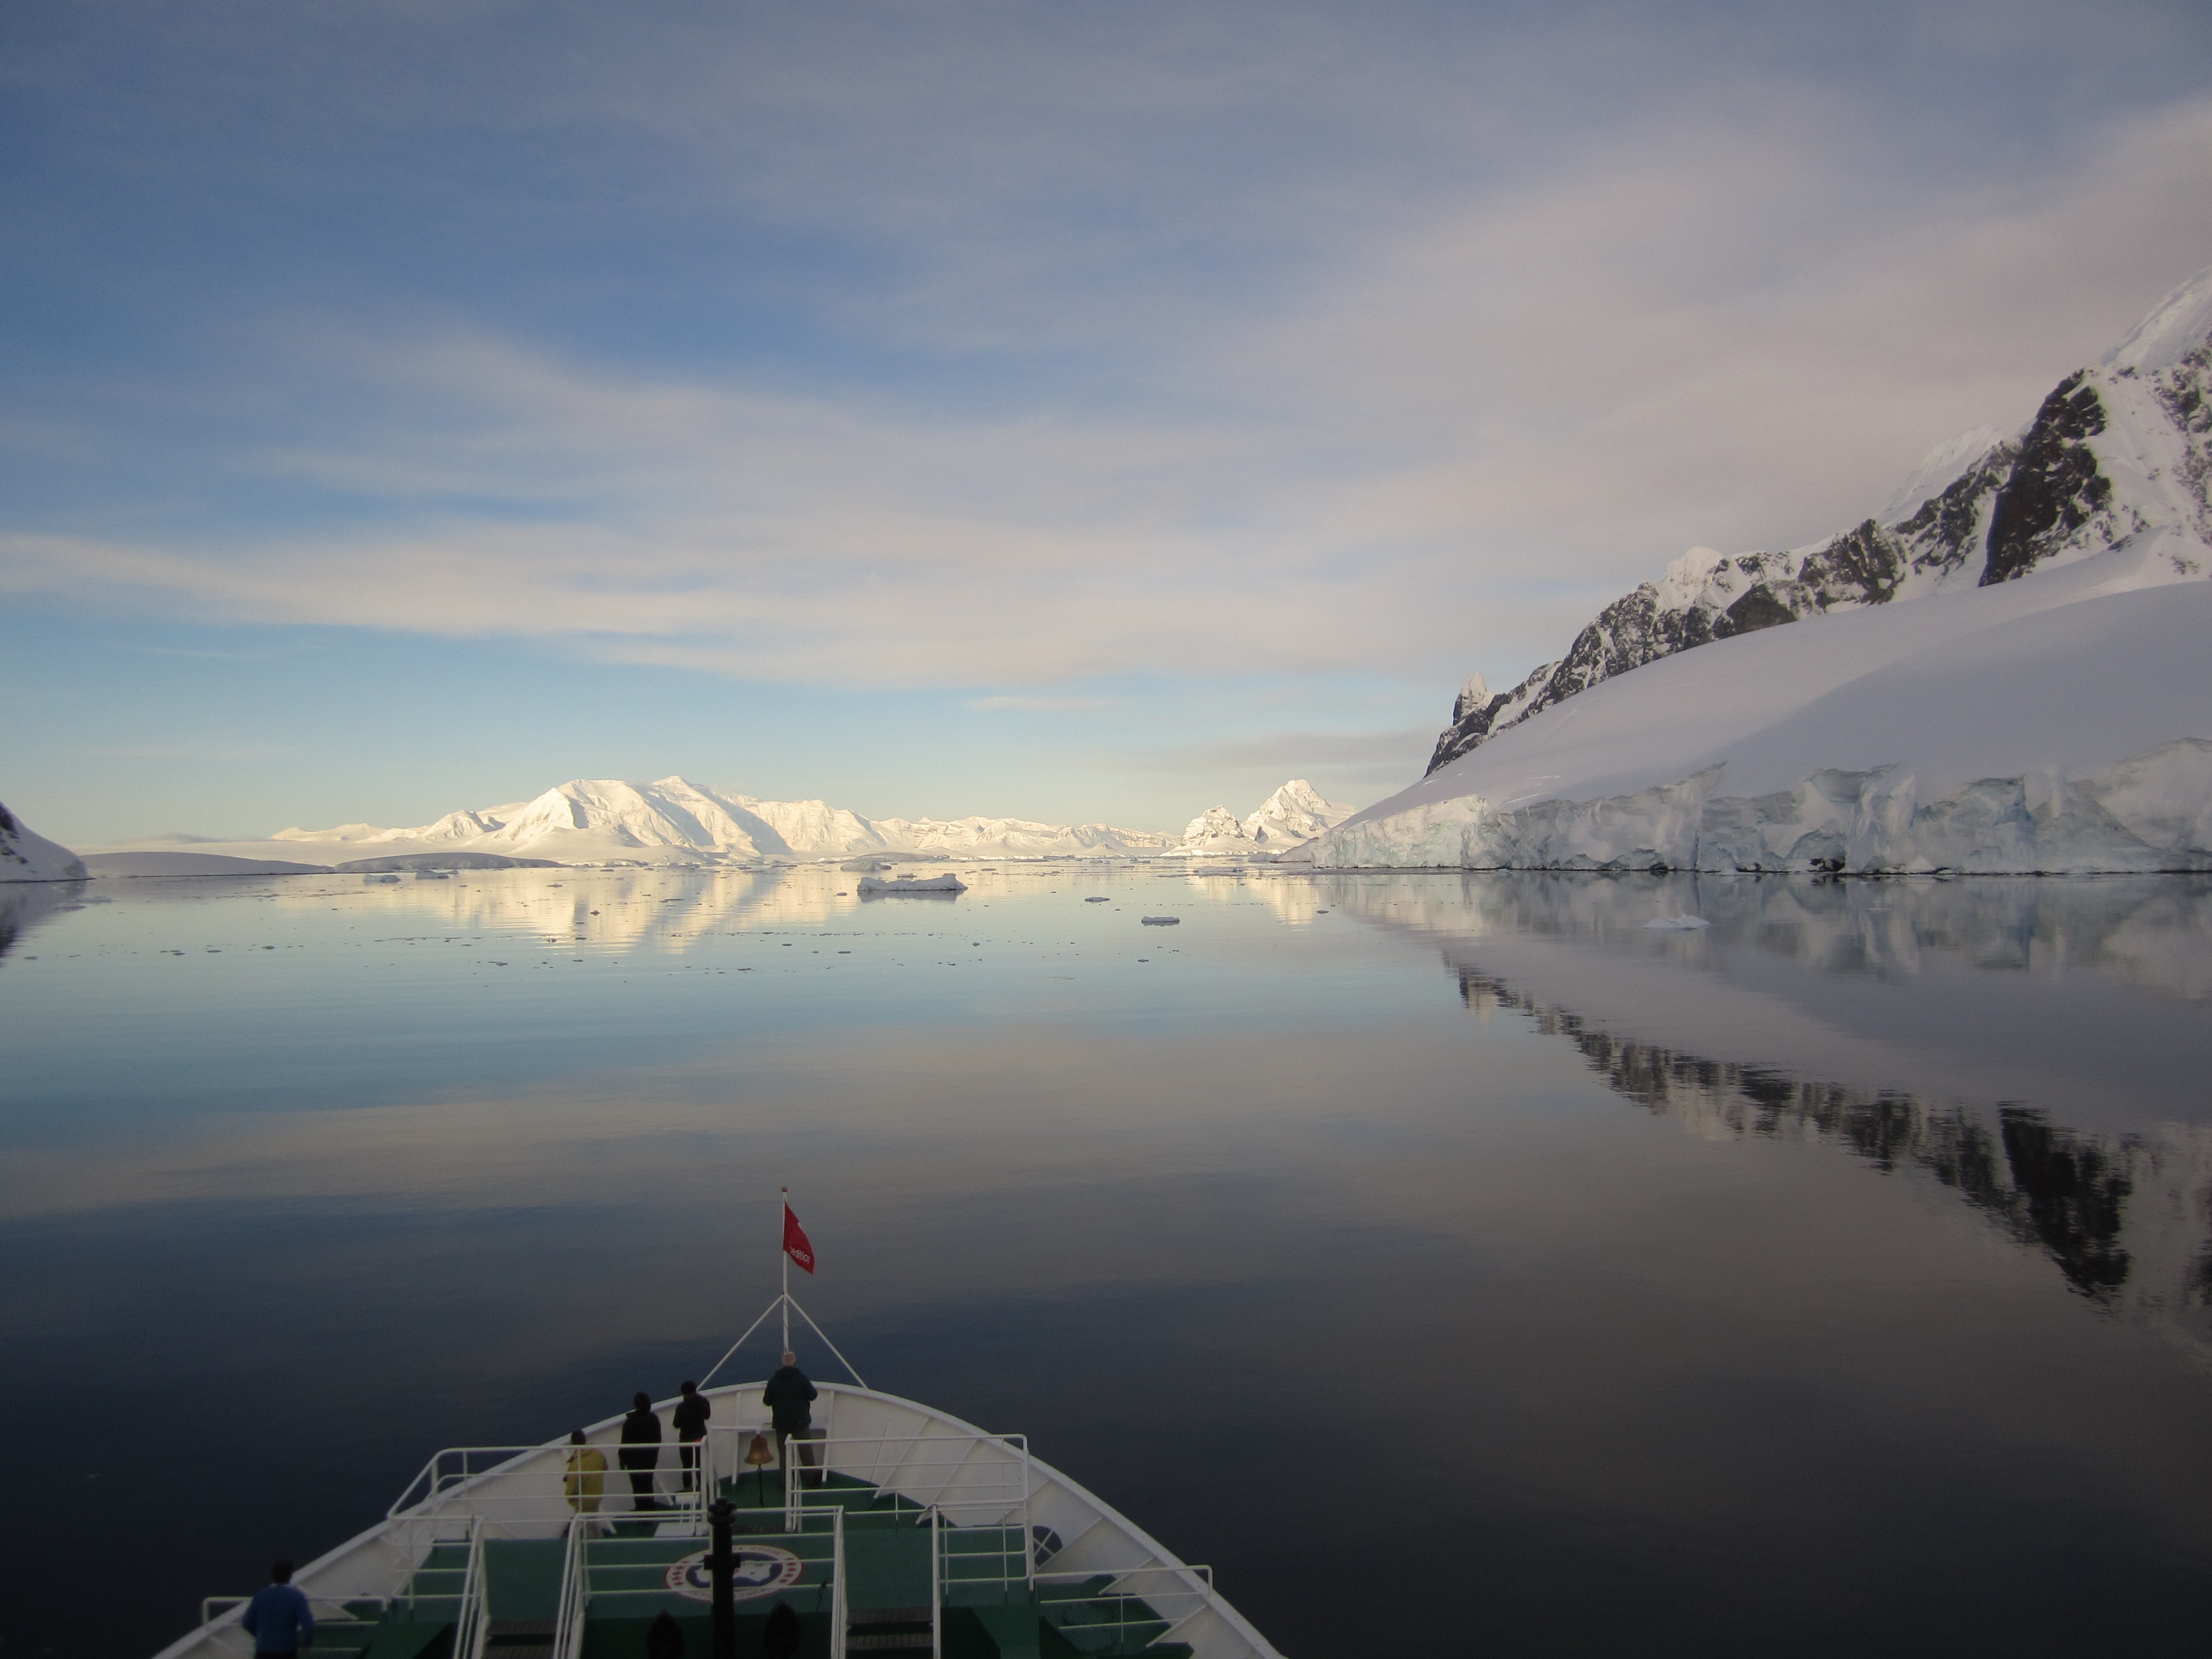
sea, horizon, mountain, snow, cloud, morning, lake, dawn, mountain range, dusk, ice, reflection, vehicle, sailing, weather, fjord, arctic, iceberg, north, expedition, mountains, ip, south pool, crouse, atmospheric phenomenon, atmosphere of earth, mountainous landforms